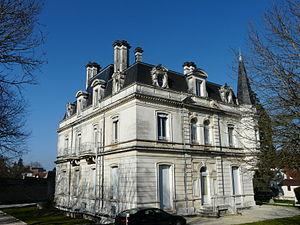
L'angle sud-ouest de la mairie de Ribérac, Dordogne, France.
Ribérac est une commune française située dans le département de la Dordogne, en région Nouvelle-Aquitaine. Ancienne sous-préfecture, la commune a été le chef-lieu du canton de Ribérac, puis en 2015, est devenue son bureau centralisateur.